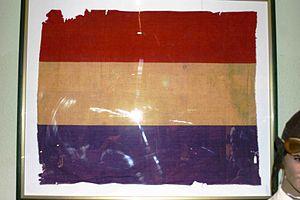
L'Armée populaire de la République est le nom qui fut adopté pour désigner les forces terrestres de la Seconde République espagnole, après la réorganisation d'octobre 1936. Celle-ci avait été rendue nécessaire par la rébellion d'une grande partie de l'armée de la république et de ses cadres lors du coup d'État des 17 et 18 juillet 1936, qui formaient le camp « nationaliste ».